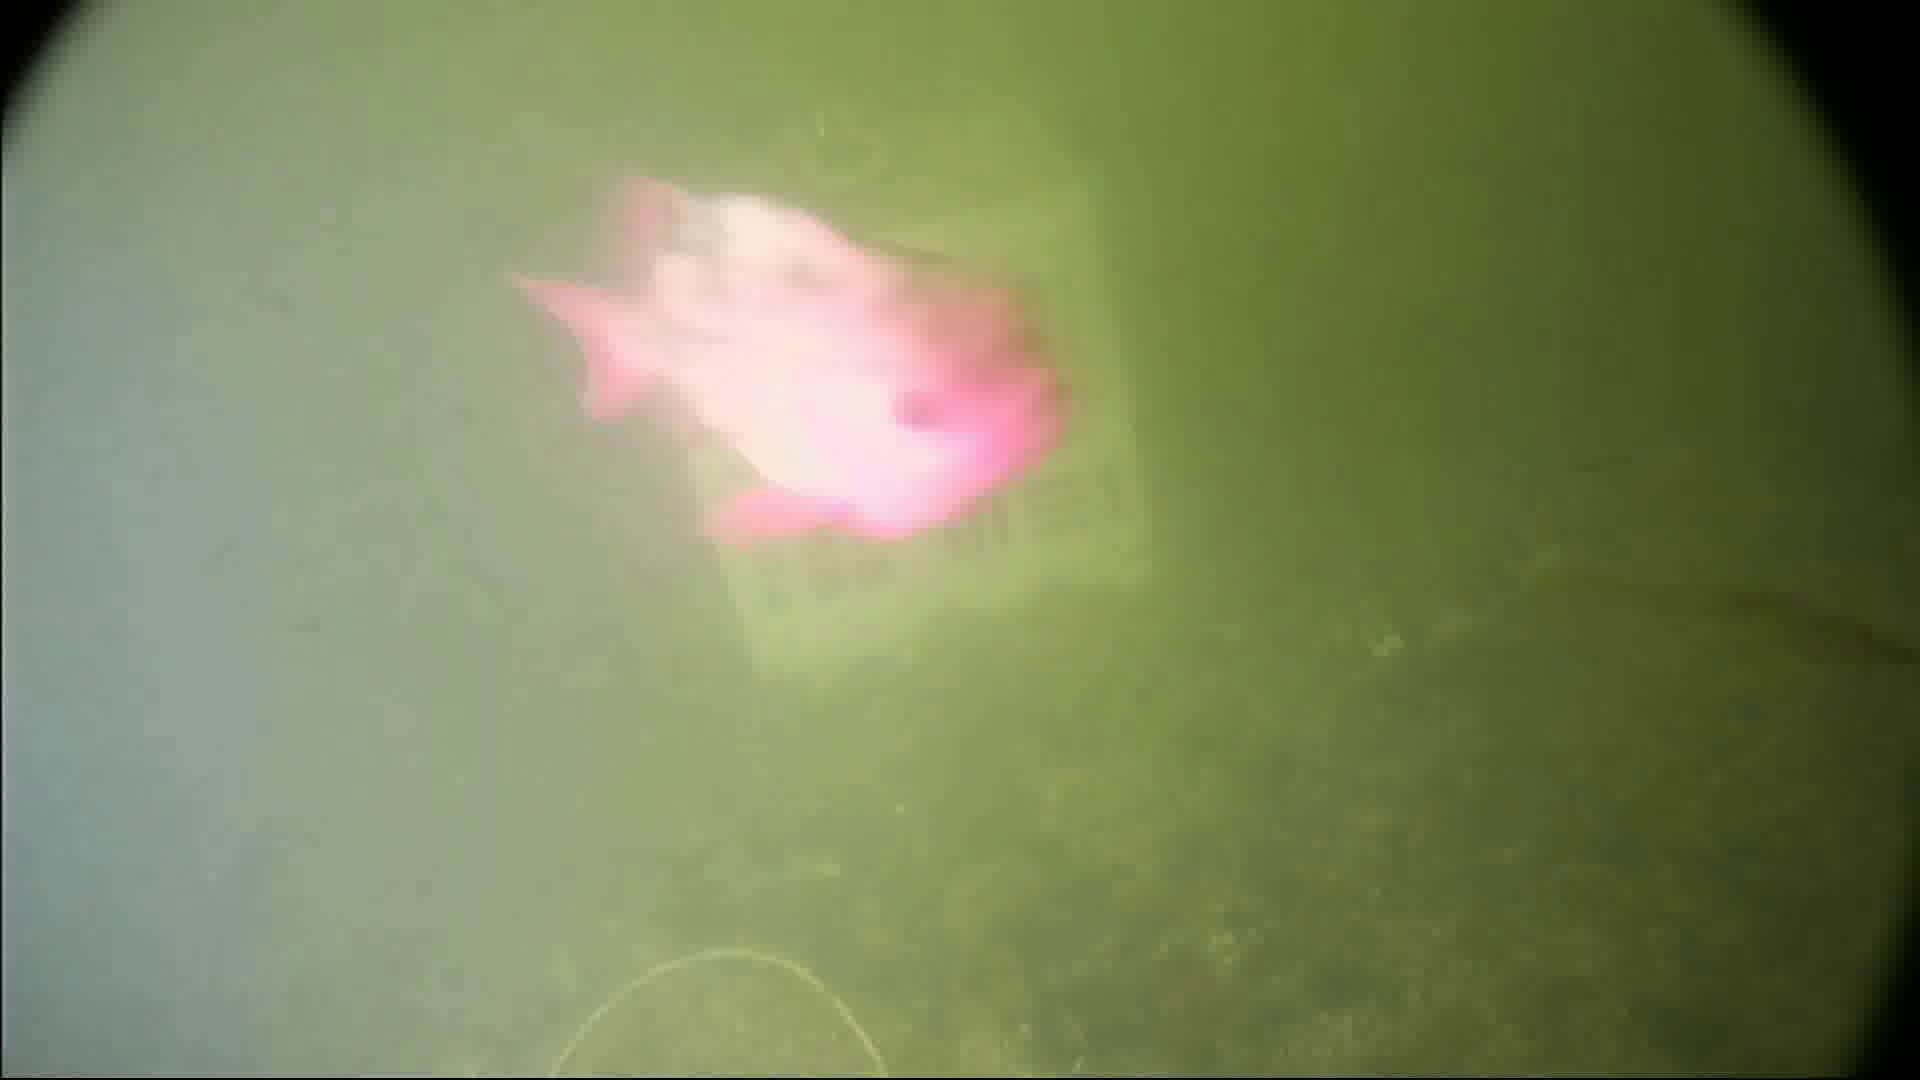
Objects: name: fish
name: crab